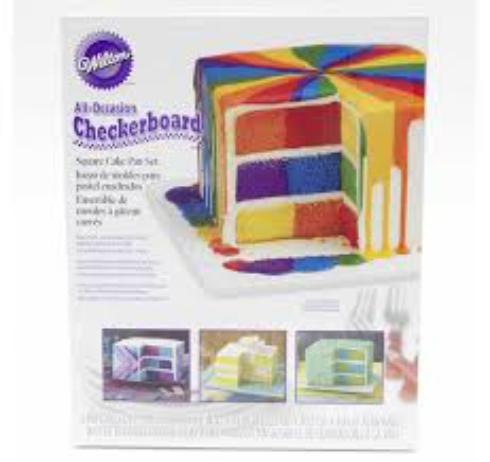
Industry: Food